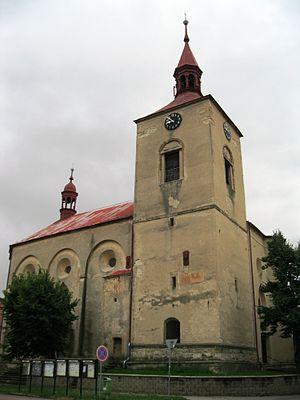
Třebenice est une ville du district de Litoměřice, dans la région d'Ústí nad Labem, en Tchéquie. Sa population s'élevait à 1 996 habitants en 2018.